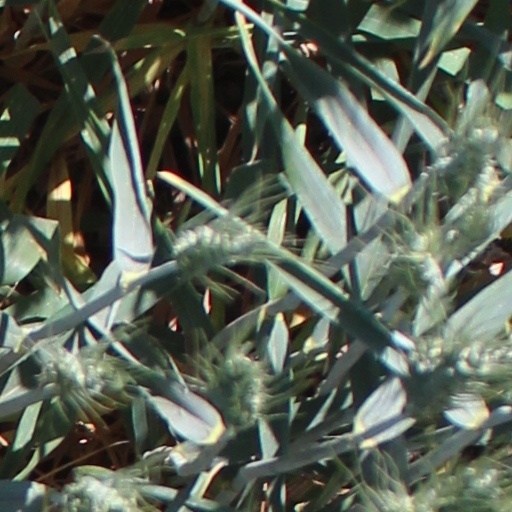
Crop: wheat